El Profesor Hippie

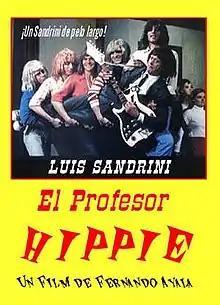

El Profesor Hippie is a 1969 Argentine musical comedy film directed by Fernando Ayala and written by Abel Santacruz which Ayala produced with Héctor Olivera. The film starred Luis Sandrini, Roberto Escalada and Soledad Silveyra. The film premiered on July 31, 1969 in Buenos Aires.